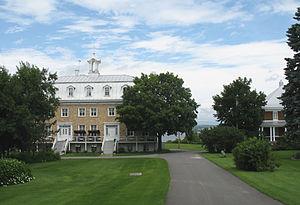
Ensemble paroissial. Lotbinière. Province de Québec. Canada.
L'Association des plus beaux villages du Québec est un organisme culturel ayant pour objectif de promouvoir dans les municipalités villageoises du Québec la préservation et la mise en valeur du patrimoine architectural et historique et la qualité du paysage. Elle compte 35 villages membres répartis dans onze régions touristiques. Elle a été fondée en 1997 par Jean-Marie Girardville.
Lotbinière est une municipalité du Québec située dans la MRC de Lotbinière dans la Chaudière-Appalaches. Les habitants sont les Lotbiniérains, à la différence des habitants de la MRC, les Lotbiniérois. Lotbinière fait partie de l'Association des plus beaux villages du Québec.